Bend of the River

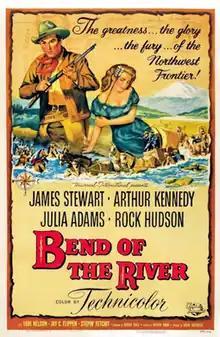
Theatrical release poster

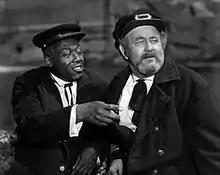
Stepin Fetchit and Chubby Johnson

Bend of the River is a 1952 American Western film directed by Anthony Mann and starring James Stewart, Arthur Kennedy, Julia Adams, and Rock Hudson. Based on the 1950 novel "Bend of the Snake" by Bill Gulick, the film is about a tough cowboy who risks his life to deliver confiscated supplies to homesteaders after gold is discovered in the region. "Bend of the River" was filmed on location in and around the Sandy River, Mount Hood, the Columbia River, and Timberline, Oregon. This is the second Western film collaboration between Anthony Mann and James Stewart.